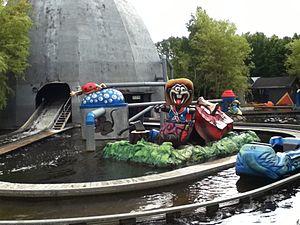
Elitch Gardens réouverture du parc après relocalisation